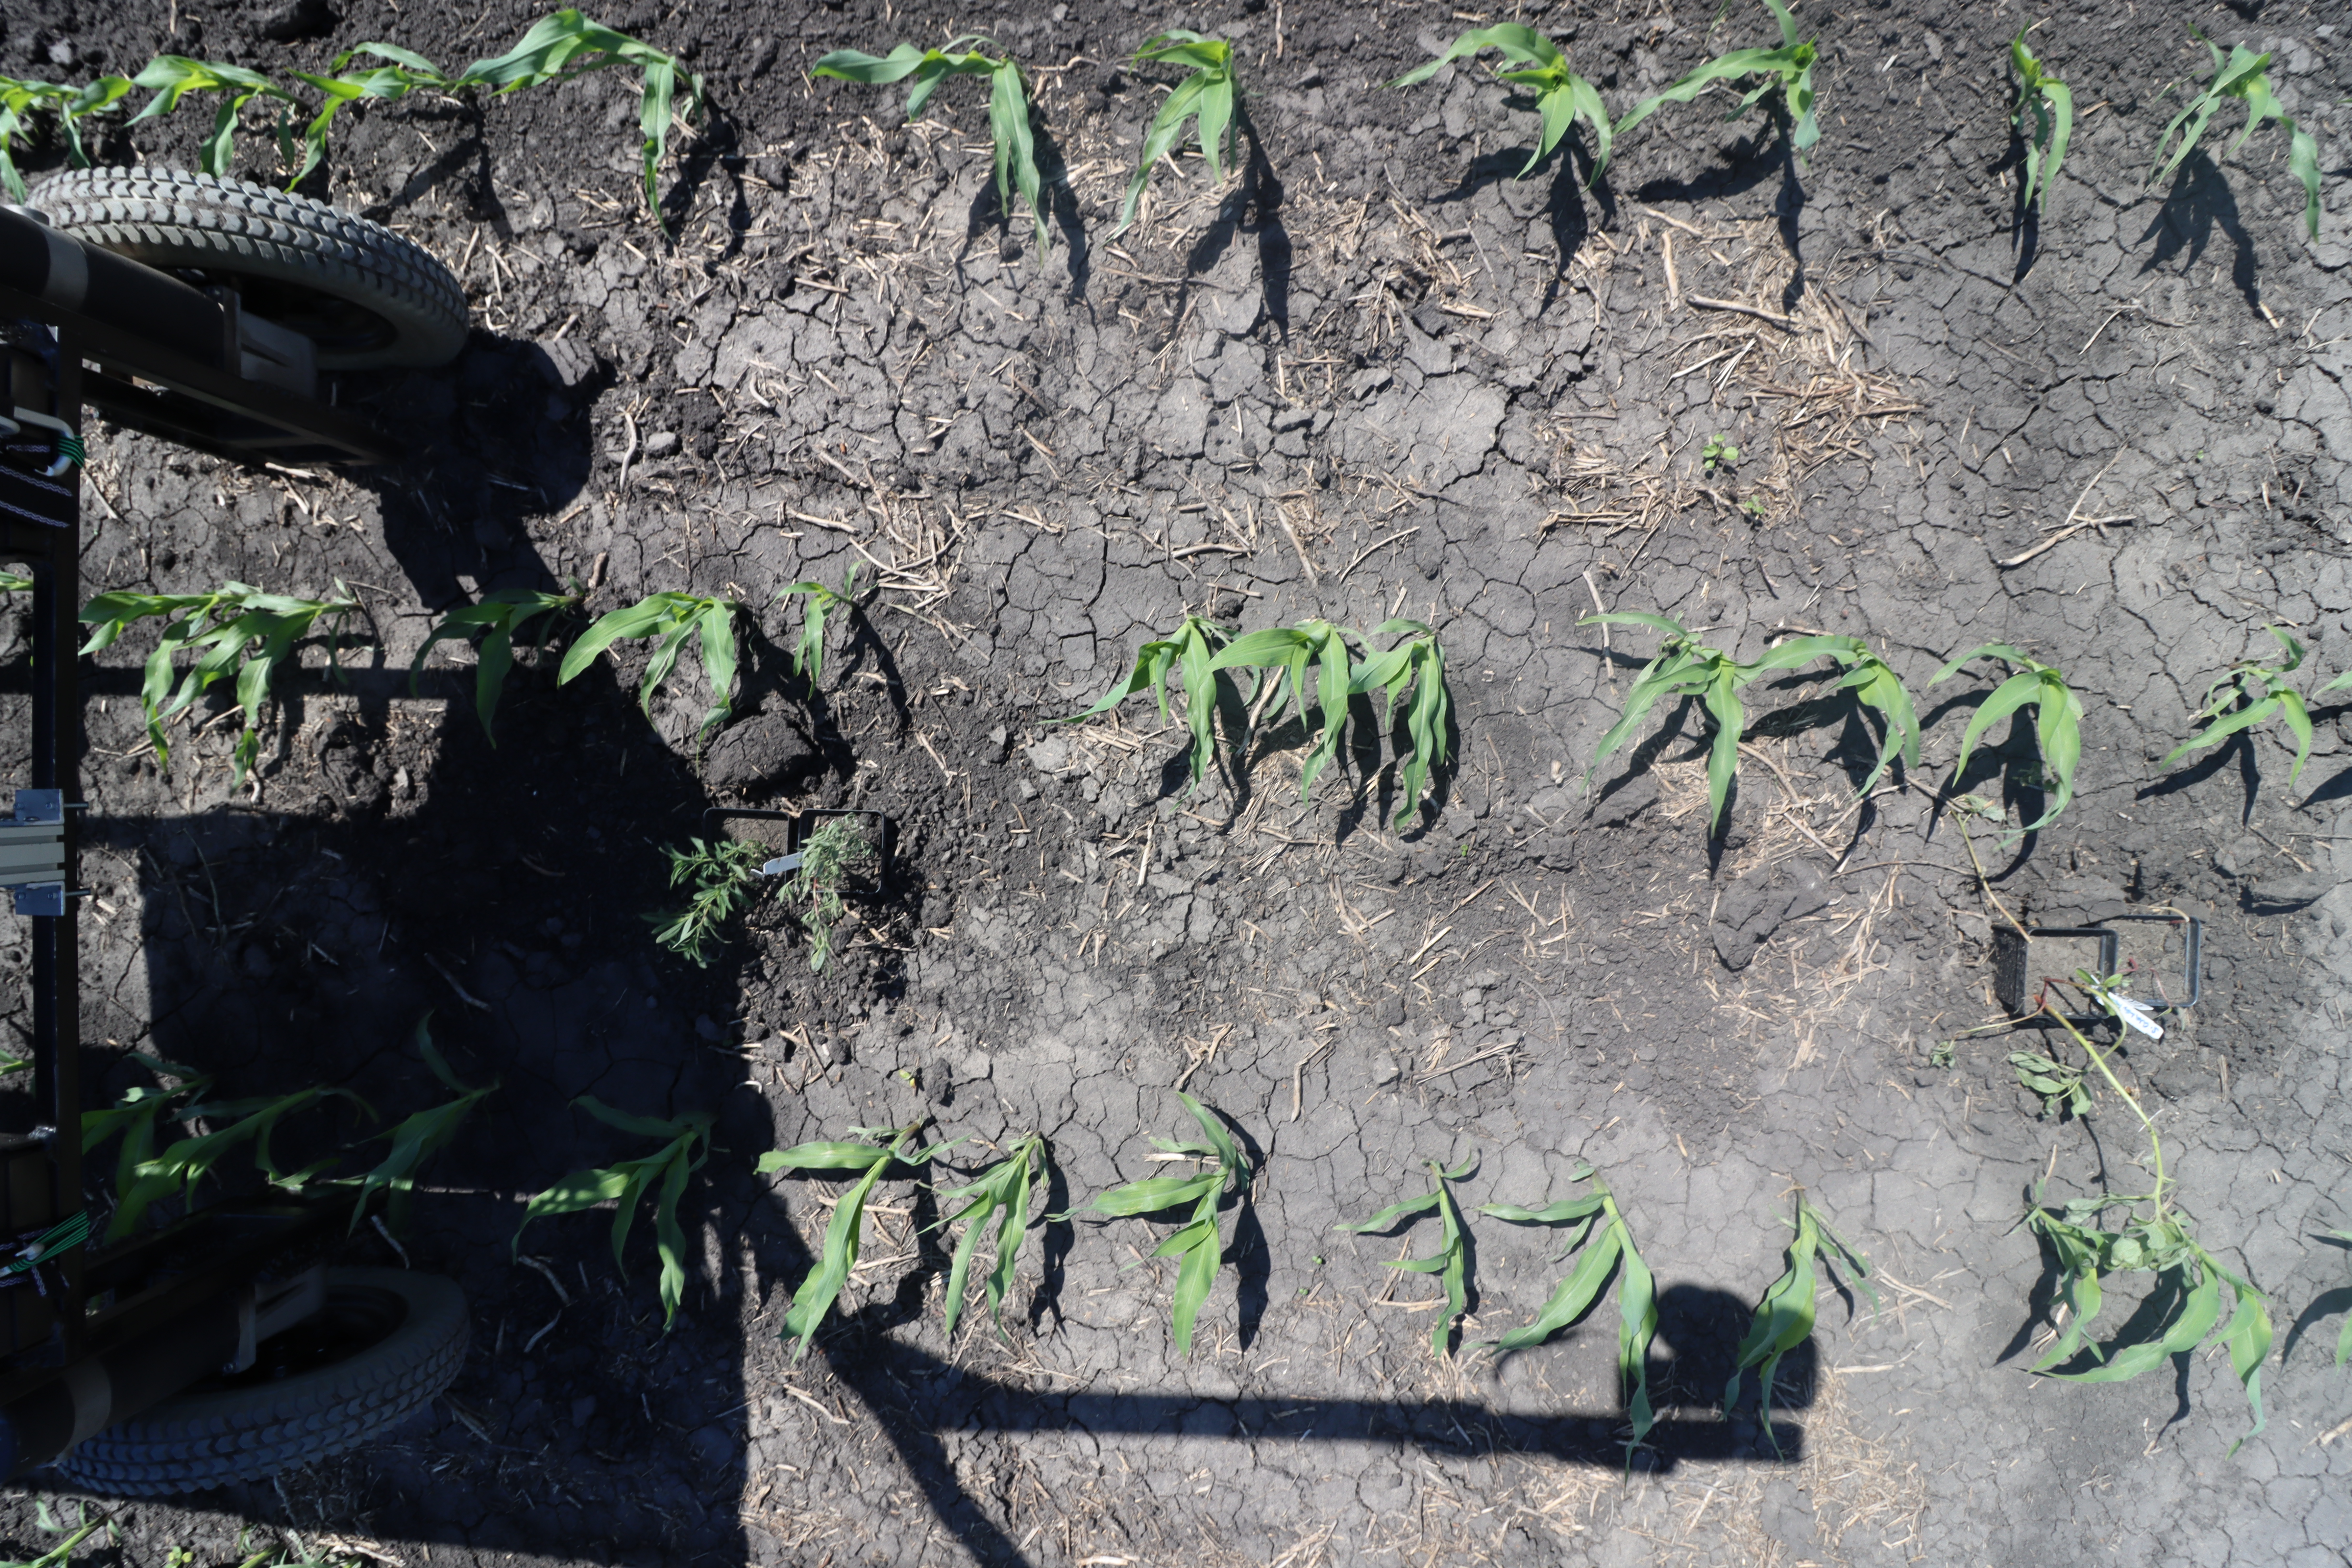
Crop: Corn
Objects: Corn, Corn, Kochia, Kochia, Corn, Corn, Corn, Corn, Corn, Corn, Corn, Corn, Corn, Corn, Corn, Corn, Corn, Corn, Corn, Corn, Corn, Corn, Corn, Corn, Corn, Corn, Corn, Corn, Corn, Corn, Corn, Corn, Corn